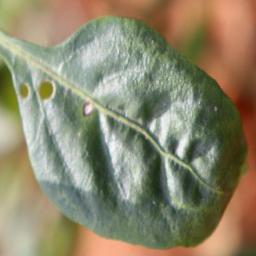
Label: healthy